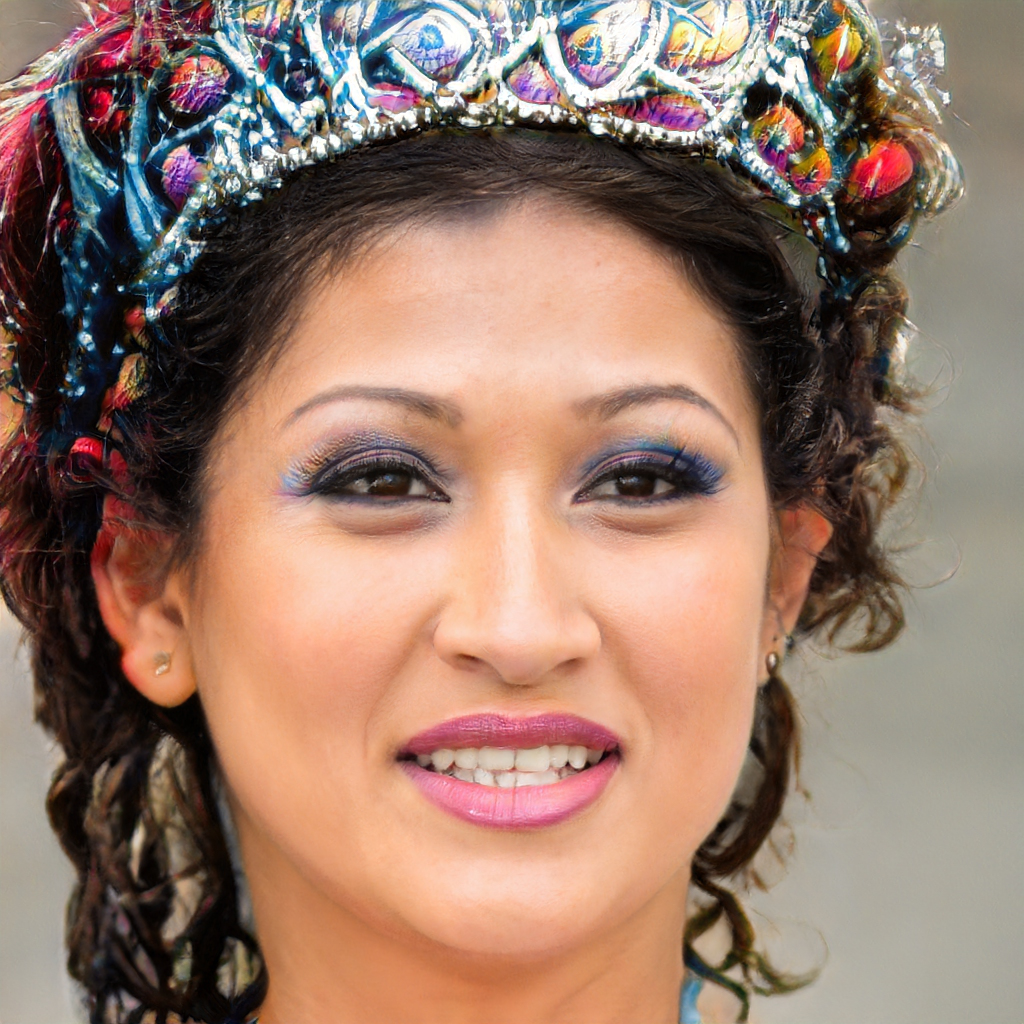
Portrait style: Real Portrait